Burnsland Cemetery

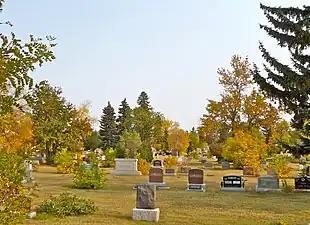

Burnsland Cemetery is a urban cemetery in Calgary, Alberta, Canada containing about 22,000 graves. It is located in the city's southeast in the predominantly industrial district of Manchester, and is the burial place for many of Calgary's First World War veterans.